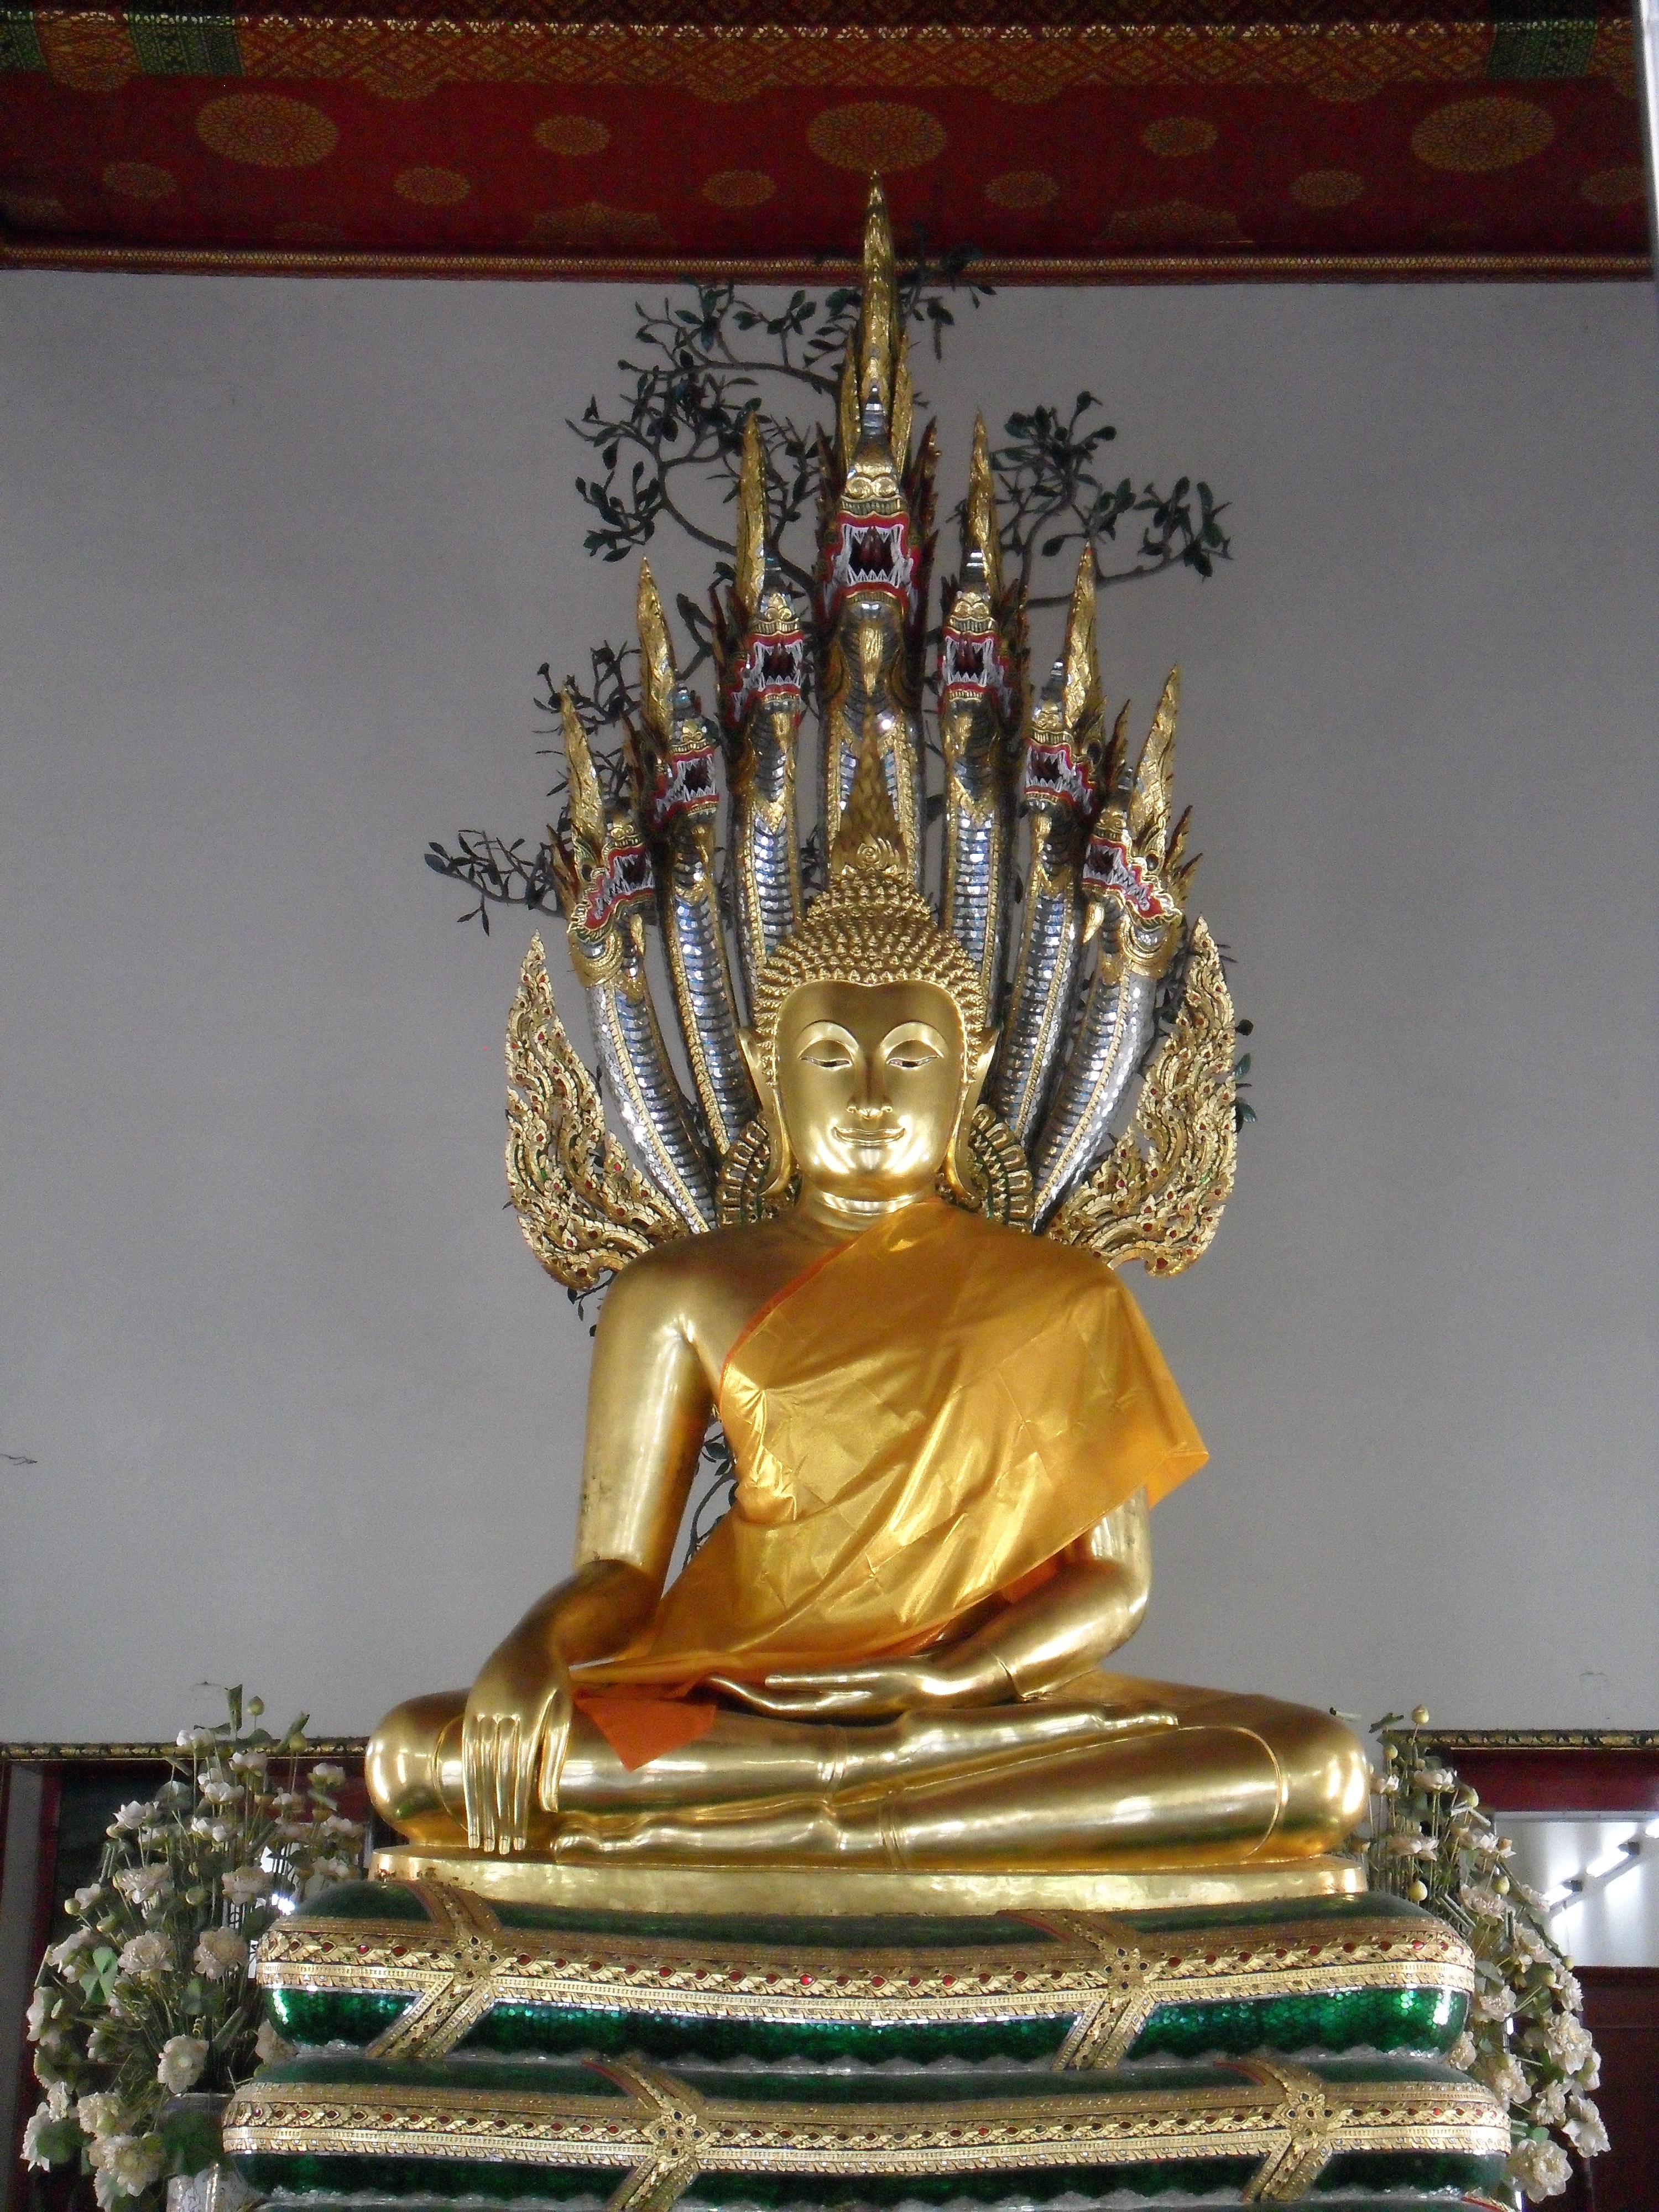
monument, statue, place of worship, thailand, temple, buddha, bangkok, wat, gautama buddha, snake heads